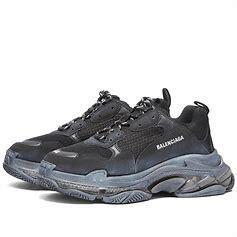
Brand: Balenciaga
Model: Triple S